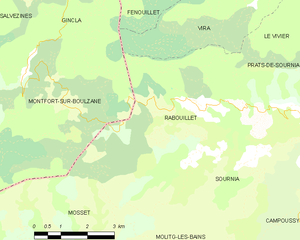
Rabouillet
Kort over kommunen
Kort over kommunen
Rabouillet er en by og kommune i departementet Pyrénées-Orientales i Sydfrankrig.